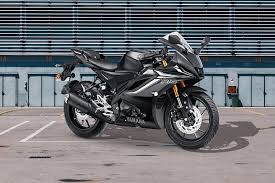
Vehicle type: Motorcycles